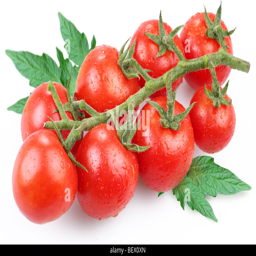
tomatoes , object on a white background